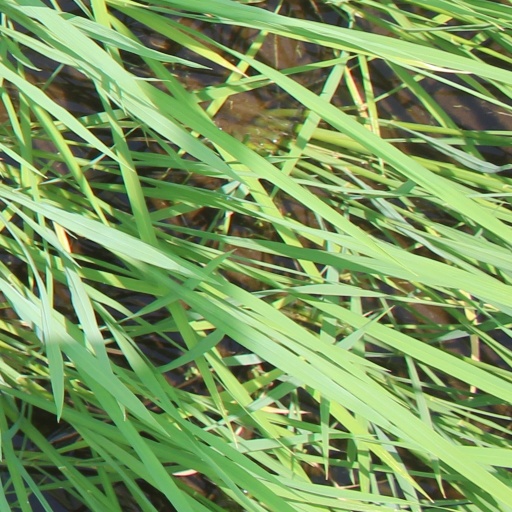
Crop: rice